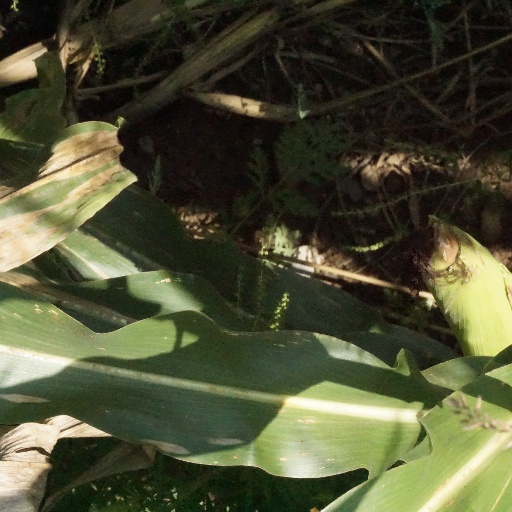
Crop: maize; corn